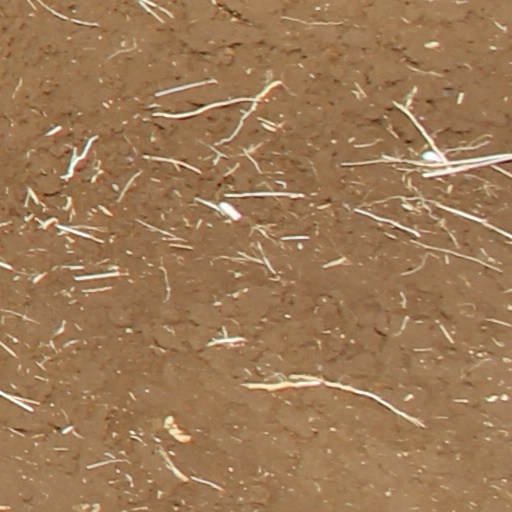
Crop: wheat